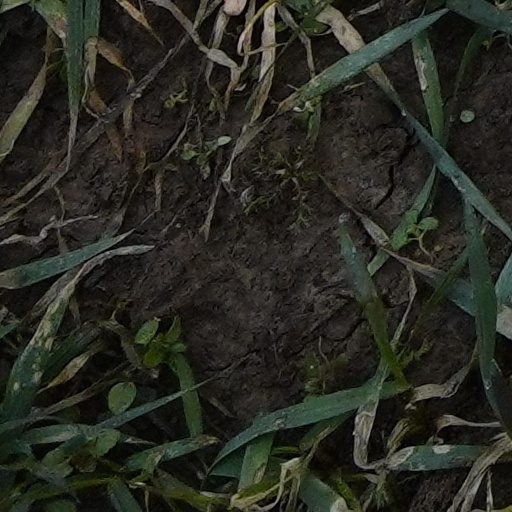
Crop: wheat